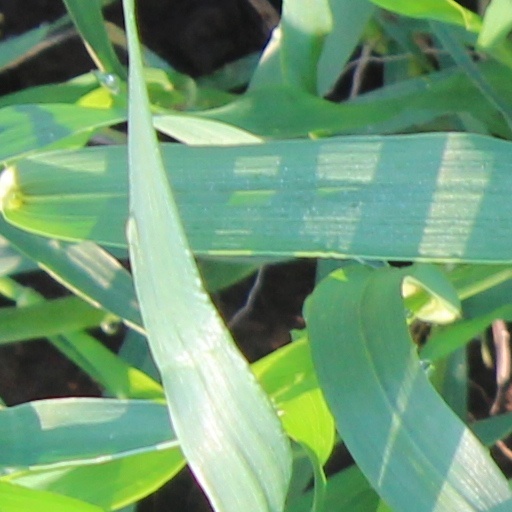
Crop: wheat